Space Hulk (1993 video game)

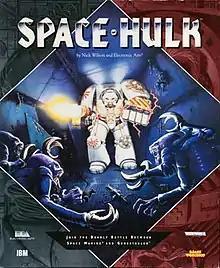
Box cover art for "Space Hulk"

Space Hulk is a 1993 real-time tactical video game for MS-DOS, Amiga and PC-98. The game was based on Games Workshop's 1989 board game of the same name. Set in the fictional "Warhammer 40,000" universe, the player directs squads of Space Marines, genetically enhanced armoured soldiers, in their missions to protect the human race from deadly aliens. "Space Hulk" was developed and published by Electronic Arts, with support from Games Workshop.